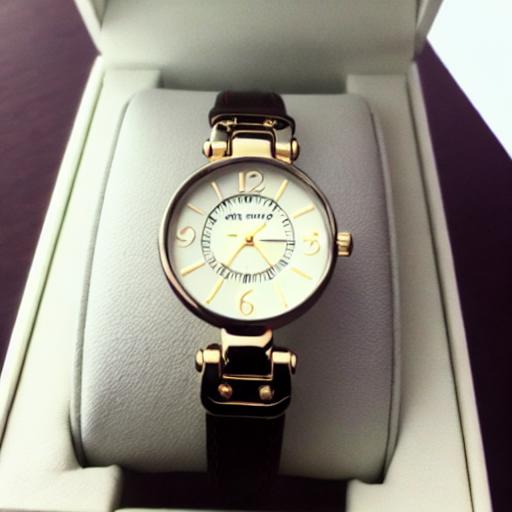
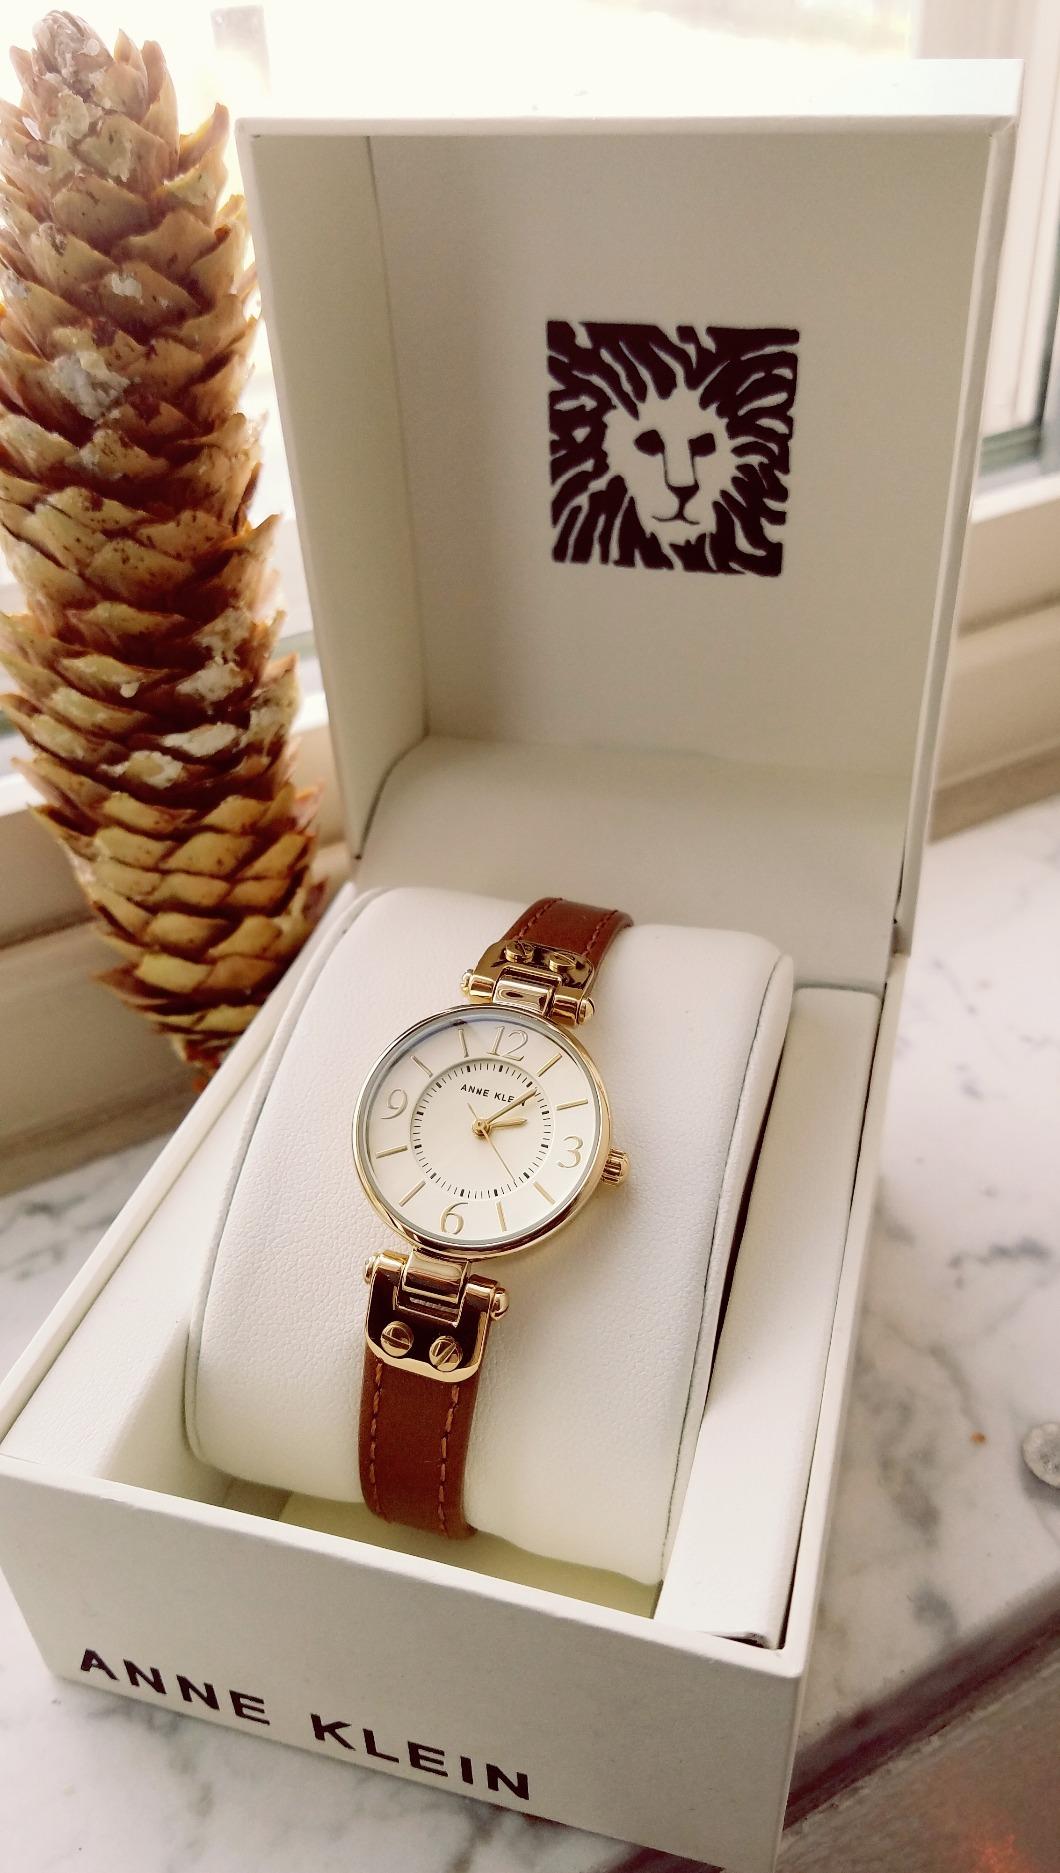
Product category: accessories_watch
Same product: no